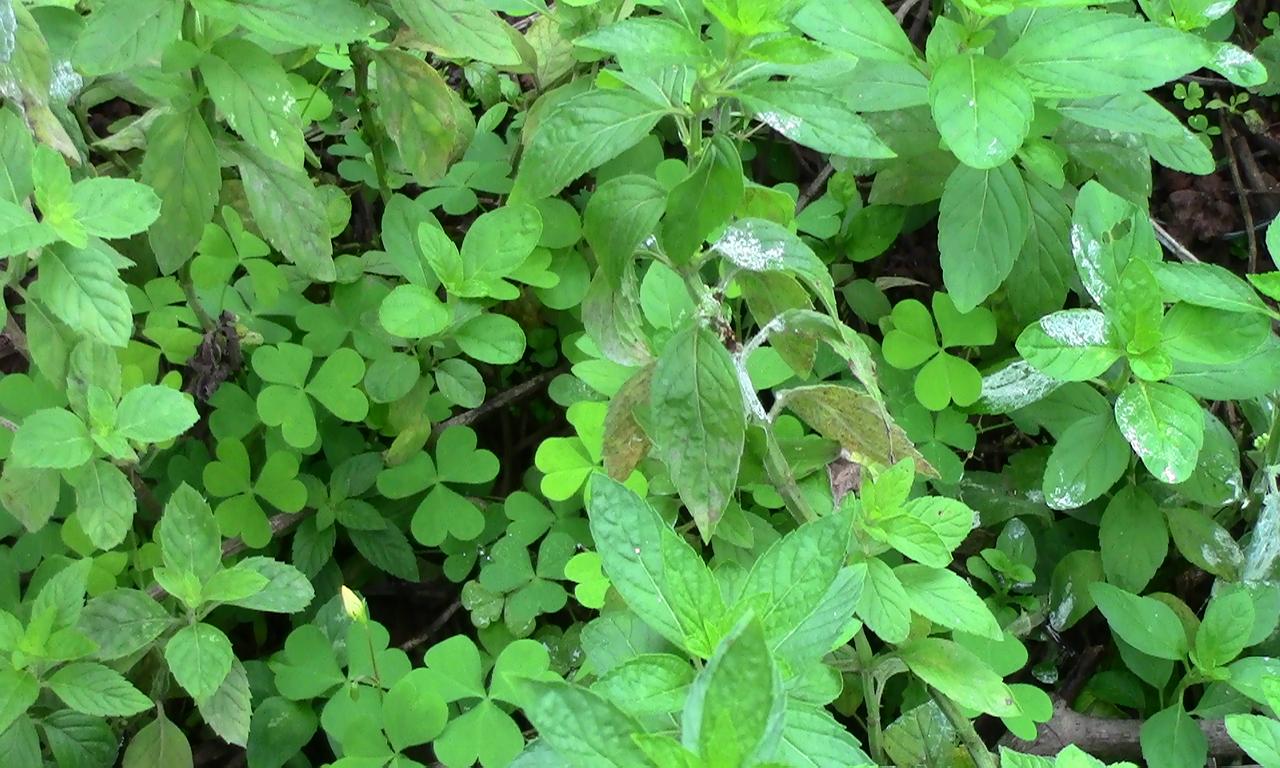
Label: Sunlight